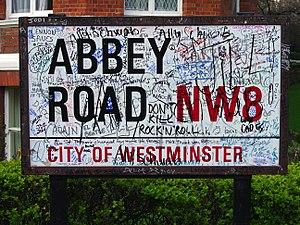
Plusieurs villes ou communes possèdent une rue de l'Abbaye. Cet odonyme a son origine dans l'ancienne présence d'une abbaye, c'est-à-dire un bâtiment où résidait une large communauté monastique.